James Innes Thornton

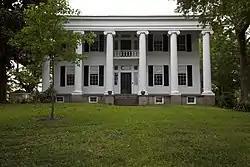
Thornhill main house

In 1824, Thornton began to actively develop a large plot of land he had acquired in Greene County, Alabama. A significant reason for his emigration to the Deep South, like many men from prominent Virginia families, was to expand his wealth far beyond what was feasible in Virginia. In 1825, he married his first wife, Mary Ann Glover, whose family had already begun to develop lucrative cotton plantations in the area. Thornton's business prowess resulted in his plantation which he named Thornhill becoming one of the most successful in the region. The house is traditionally believed to be a derivation of the name of William Thornton the first of Thornton's ancestors in America. The main house at Thornhill was completed in the Greek Revival style in 1833. The architect or housewright responsible for the design and construction of the house is not known though it is similar in style and construction to Rosemount, a neighboring plantation which belonged to his brother-in-law Williamson Allen Glover. There is strong evidence to indicate that both buildings were designed by the Alabama architect William Nichols, who served as State Architect during Thornton's tenure in government. In addition to the main house there is a small school house stylistically in keeping with the main house; the structural arrangement reflects that of Thornton's childhood home Fall Hill which has a small school house set several yards away from the carriage entrance of the house. Thornhill is considered one of the most significant antebellum plantation complexes in Alabama. The plantation buildings were recorded in the 1930s by the Historic American Buildings Survey. The main house has been recreated in miniature as an example of plantation architecture for the American Museum in Britain near Bath, UK.